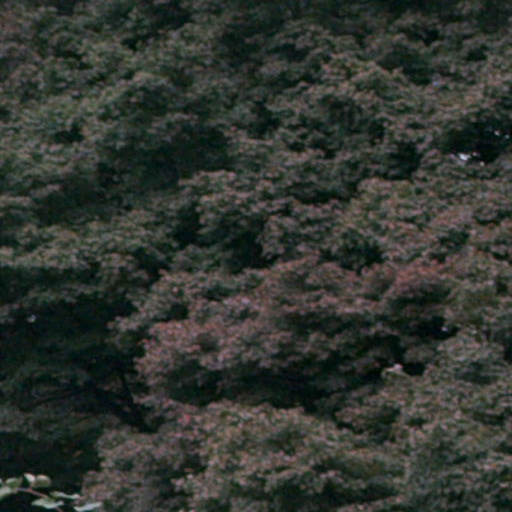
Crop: cassava